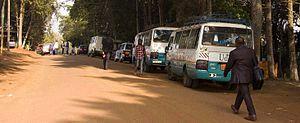
L’université des Montagnes est une université située à Bangangté au Cameroun.